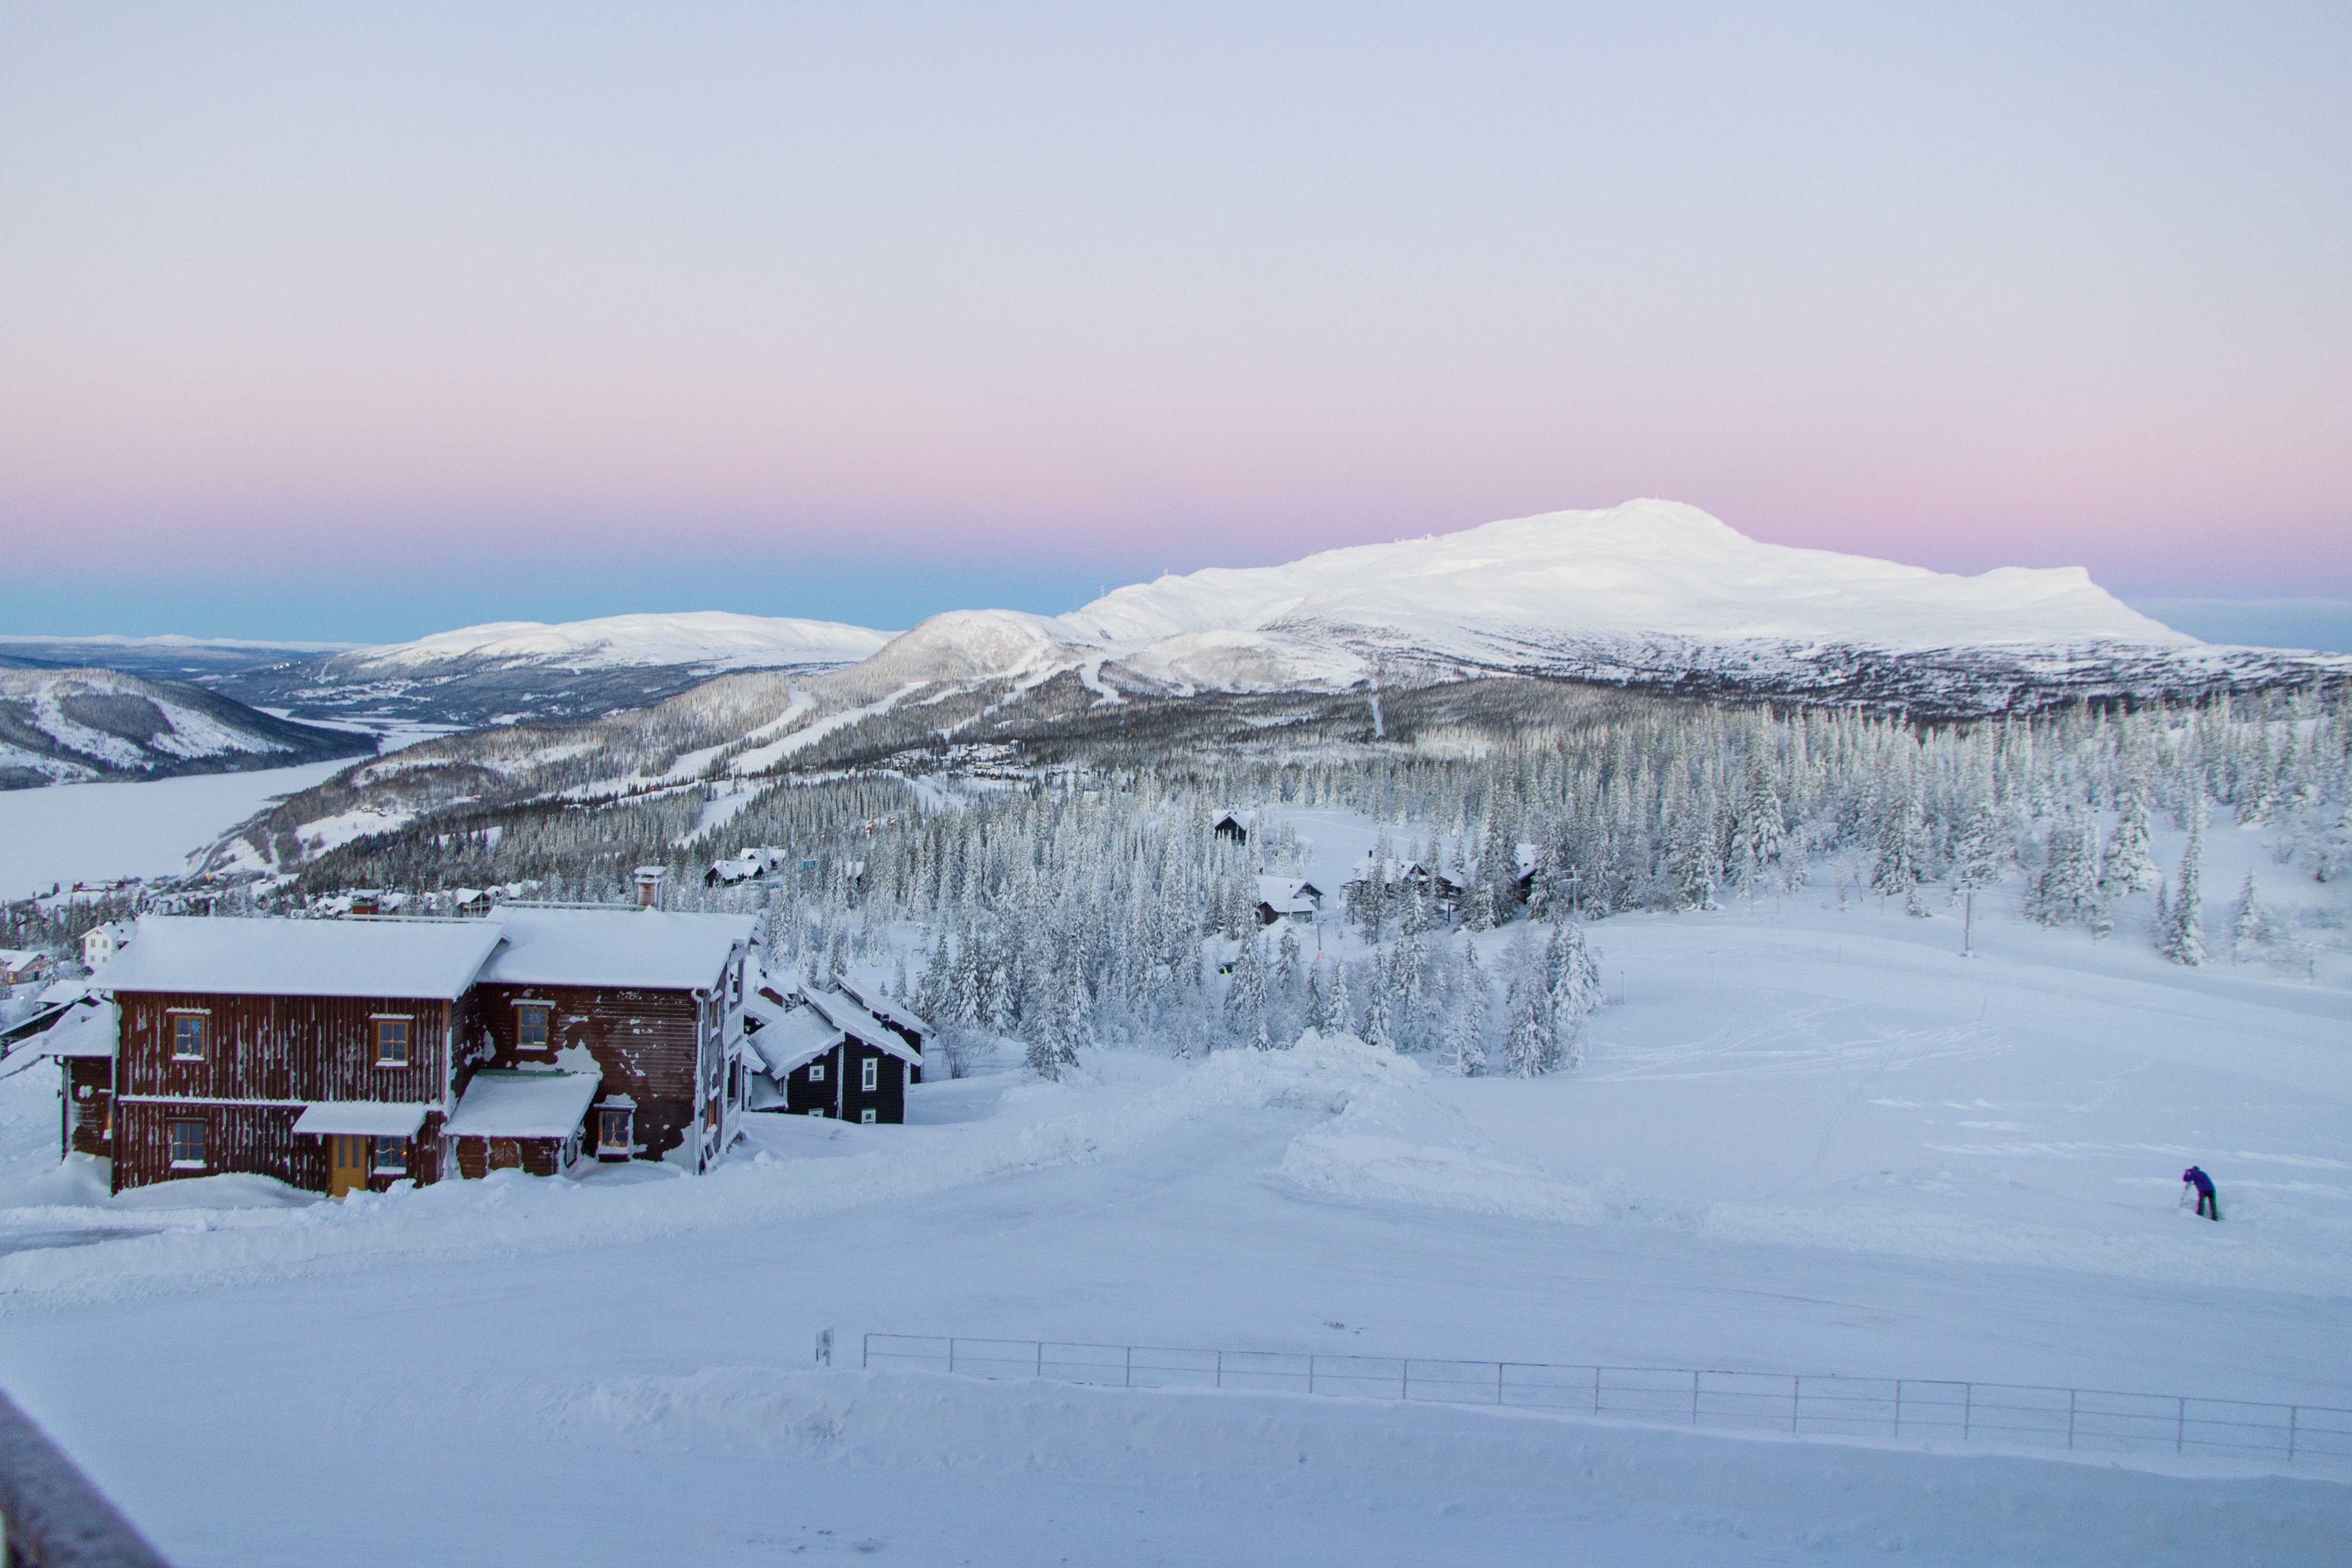
mountain, snow, winter, mountain range, ice, weather, arctic, season, plateau, piste, freezing, mountainous landforms, geological phenomenon